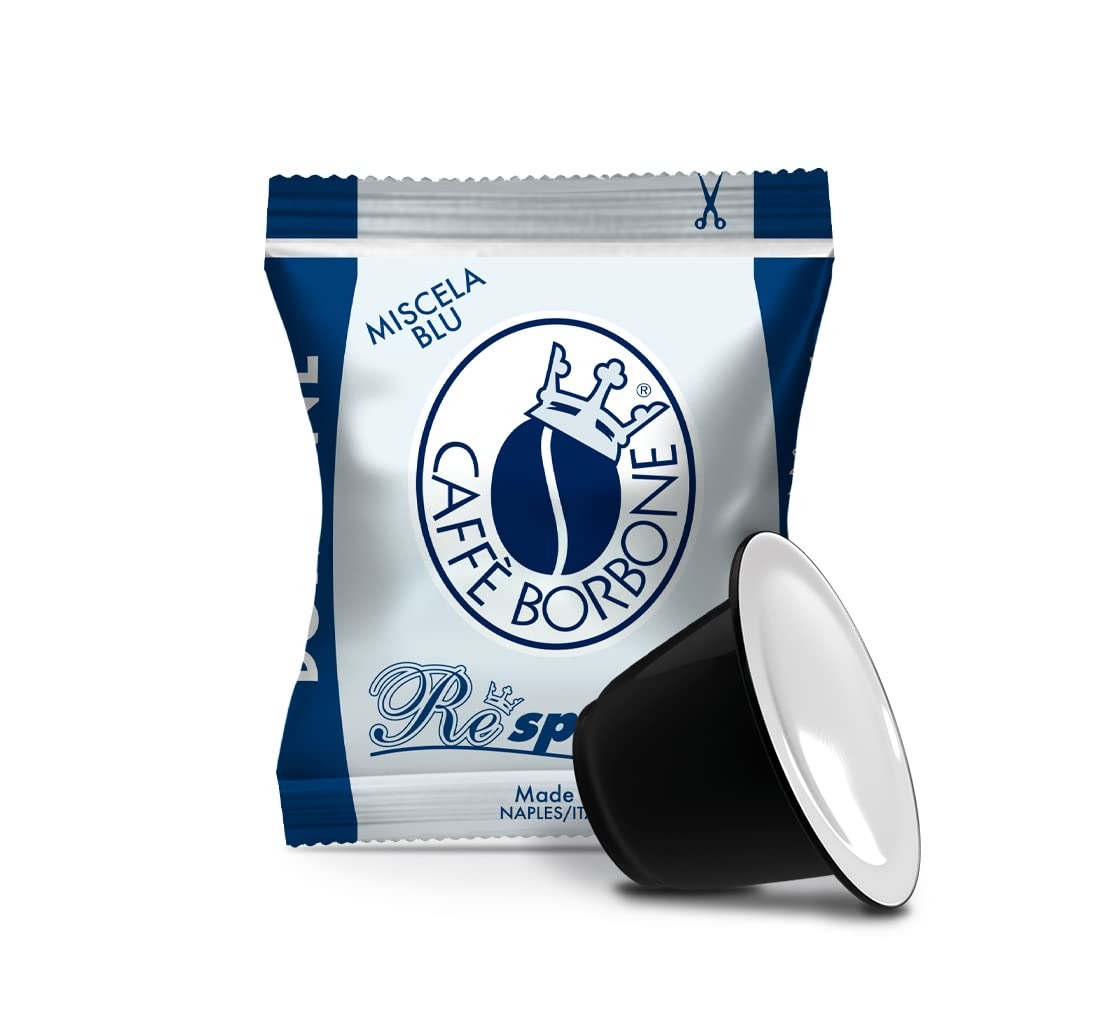
Item Name: Caffè Borbone Coffee Capsules, Blue Blend, Medium Roast, 50 Count, Compatible with Nespresso, Made in Italy
Bullet Point 1: Our Blue Blend Respresso capsules capture the perfect balance between body, persistence and sweetness to deliver a delicious espresso with every sip
Bullet Point 2: Contains 50 individually wrapped pods to preserve freshness and maintain its unique aroma and exquisite taste
Bullet Point 3: Expertly sourced coffee beans, freshly roasted, ground, and packaged in Italy
Bullet Point 4: Genuine Italian Coffee: Born in Naples in 1998, Caffè Borbone has been a constant source of innovation and inspiration, experimenting with new technology to bring the unique and unmistakable taste of Neapolitan coffee to the world.
Bullet Point 5: Compatible with the Nespresso "Original Line", NOT the "Vertuo Line"
Product Description: Discover the taste of genuine Italian espresso with Caffè Borbone's Respresso capsules. Crafted from the finest selection of coffee beans, roasted by experts and individually wrapped to deliver an exquisite aroma and flavor profile.
Value: 50.0
Unit: Count

Price: 27.49